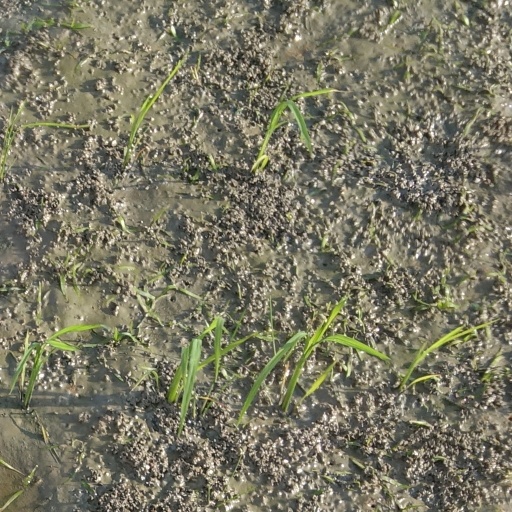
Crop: rice